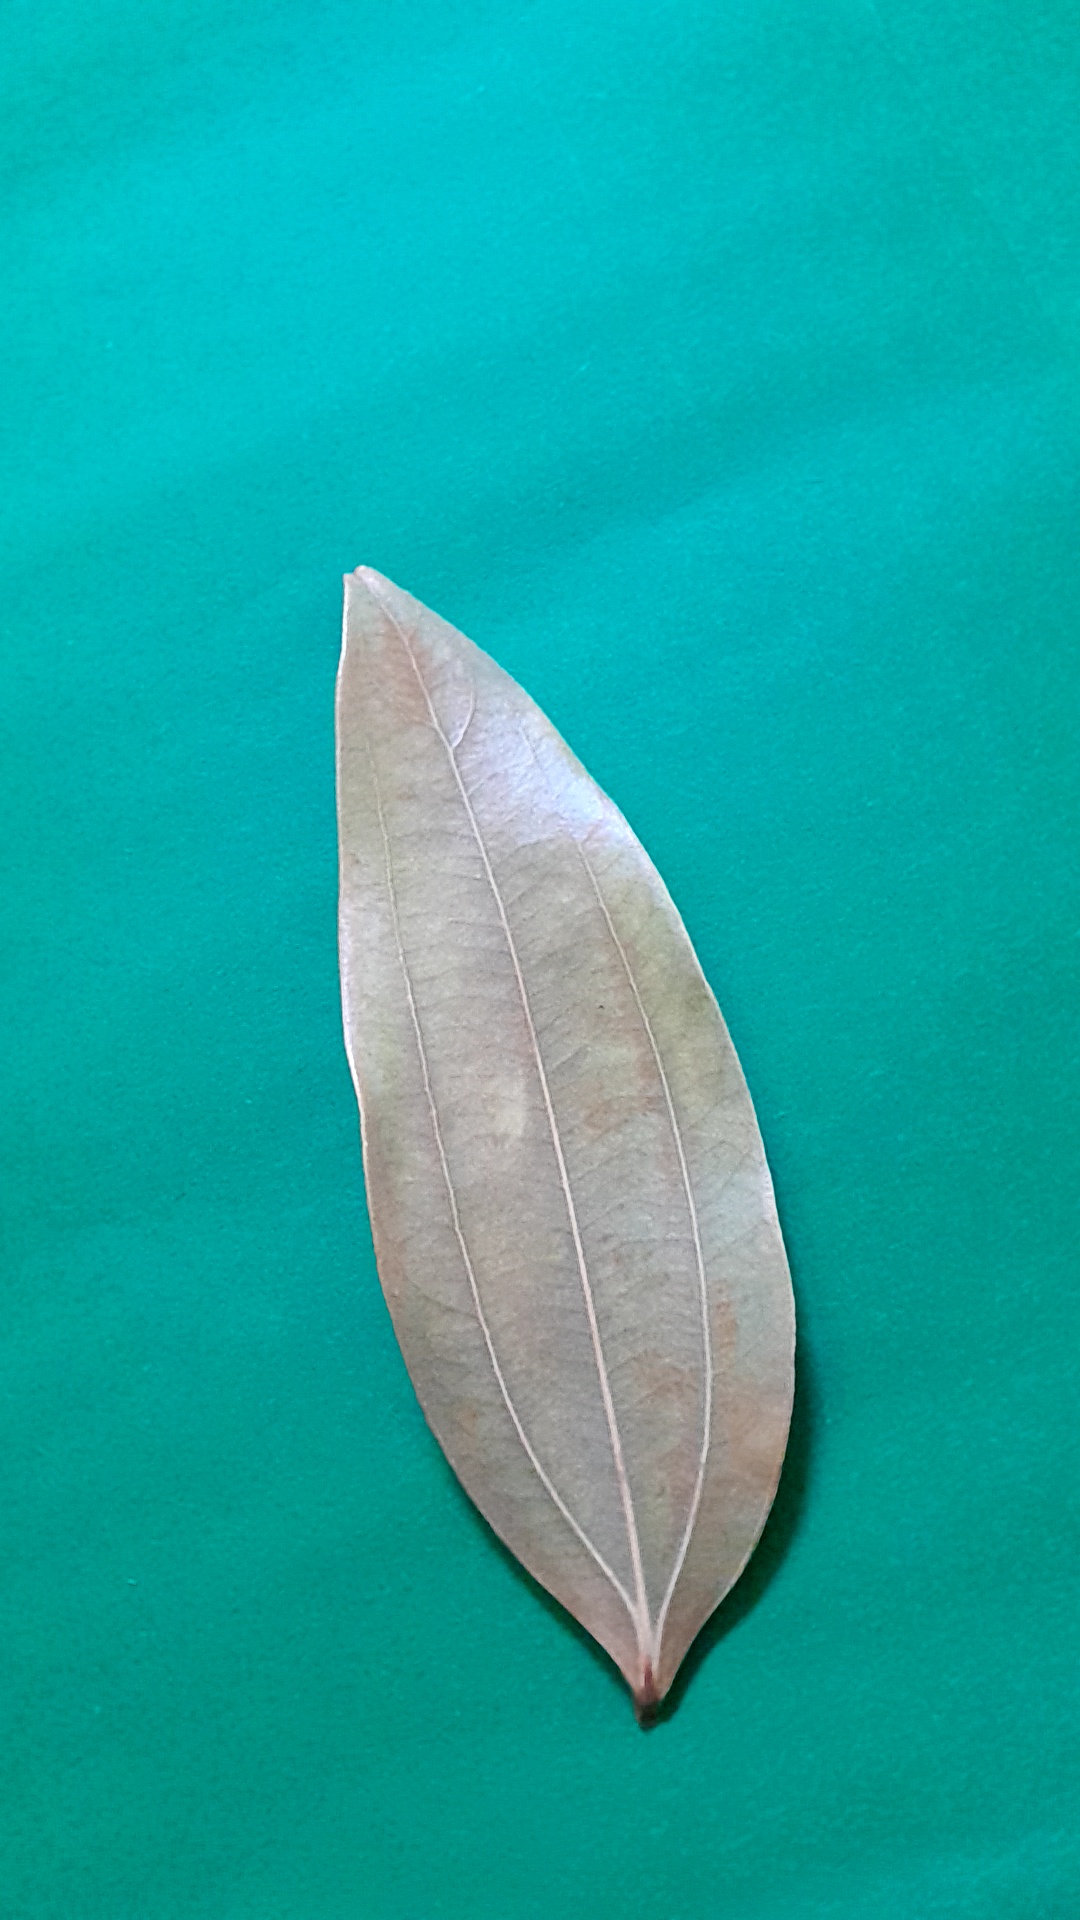
Label: Dry Leaf